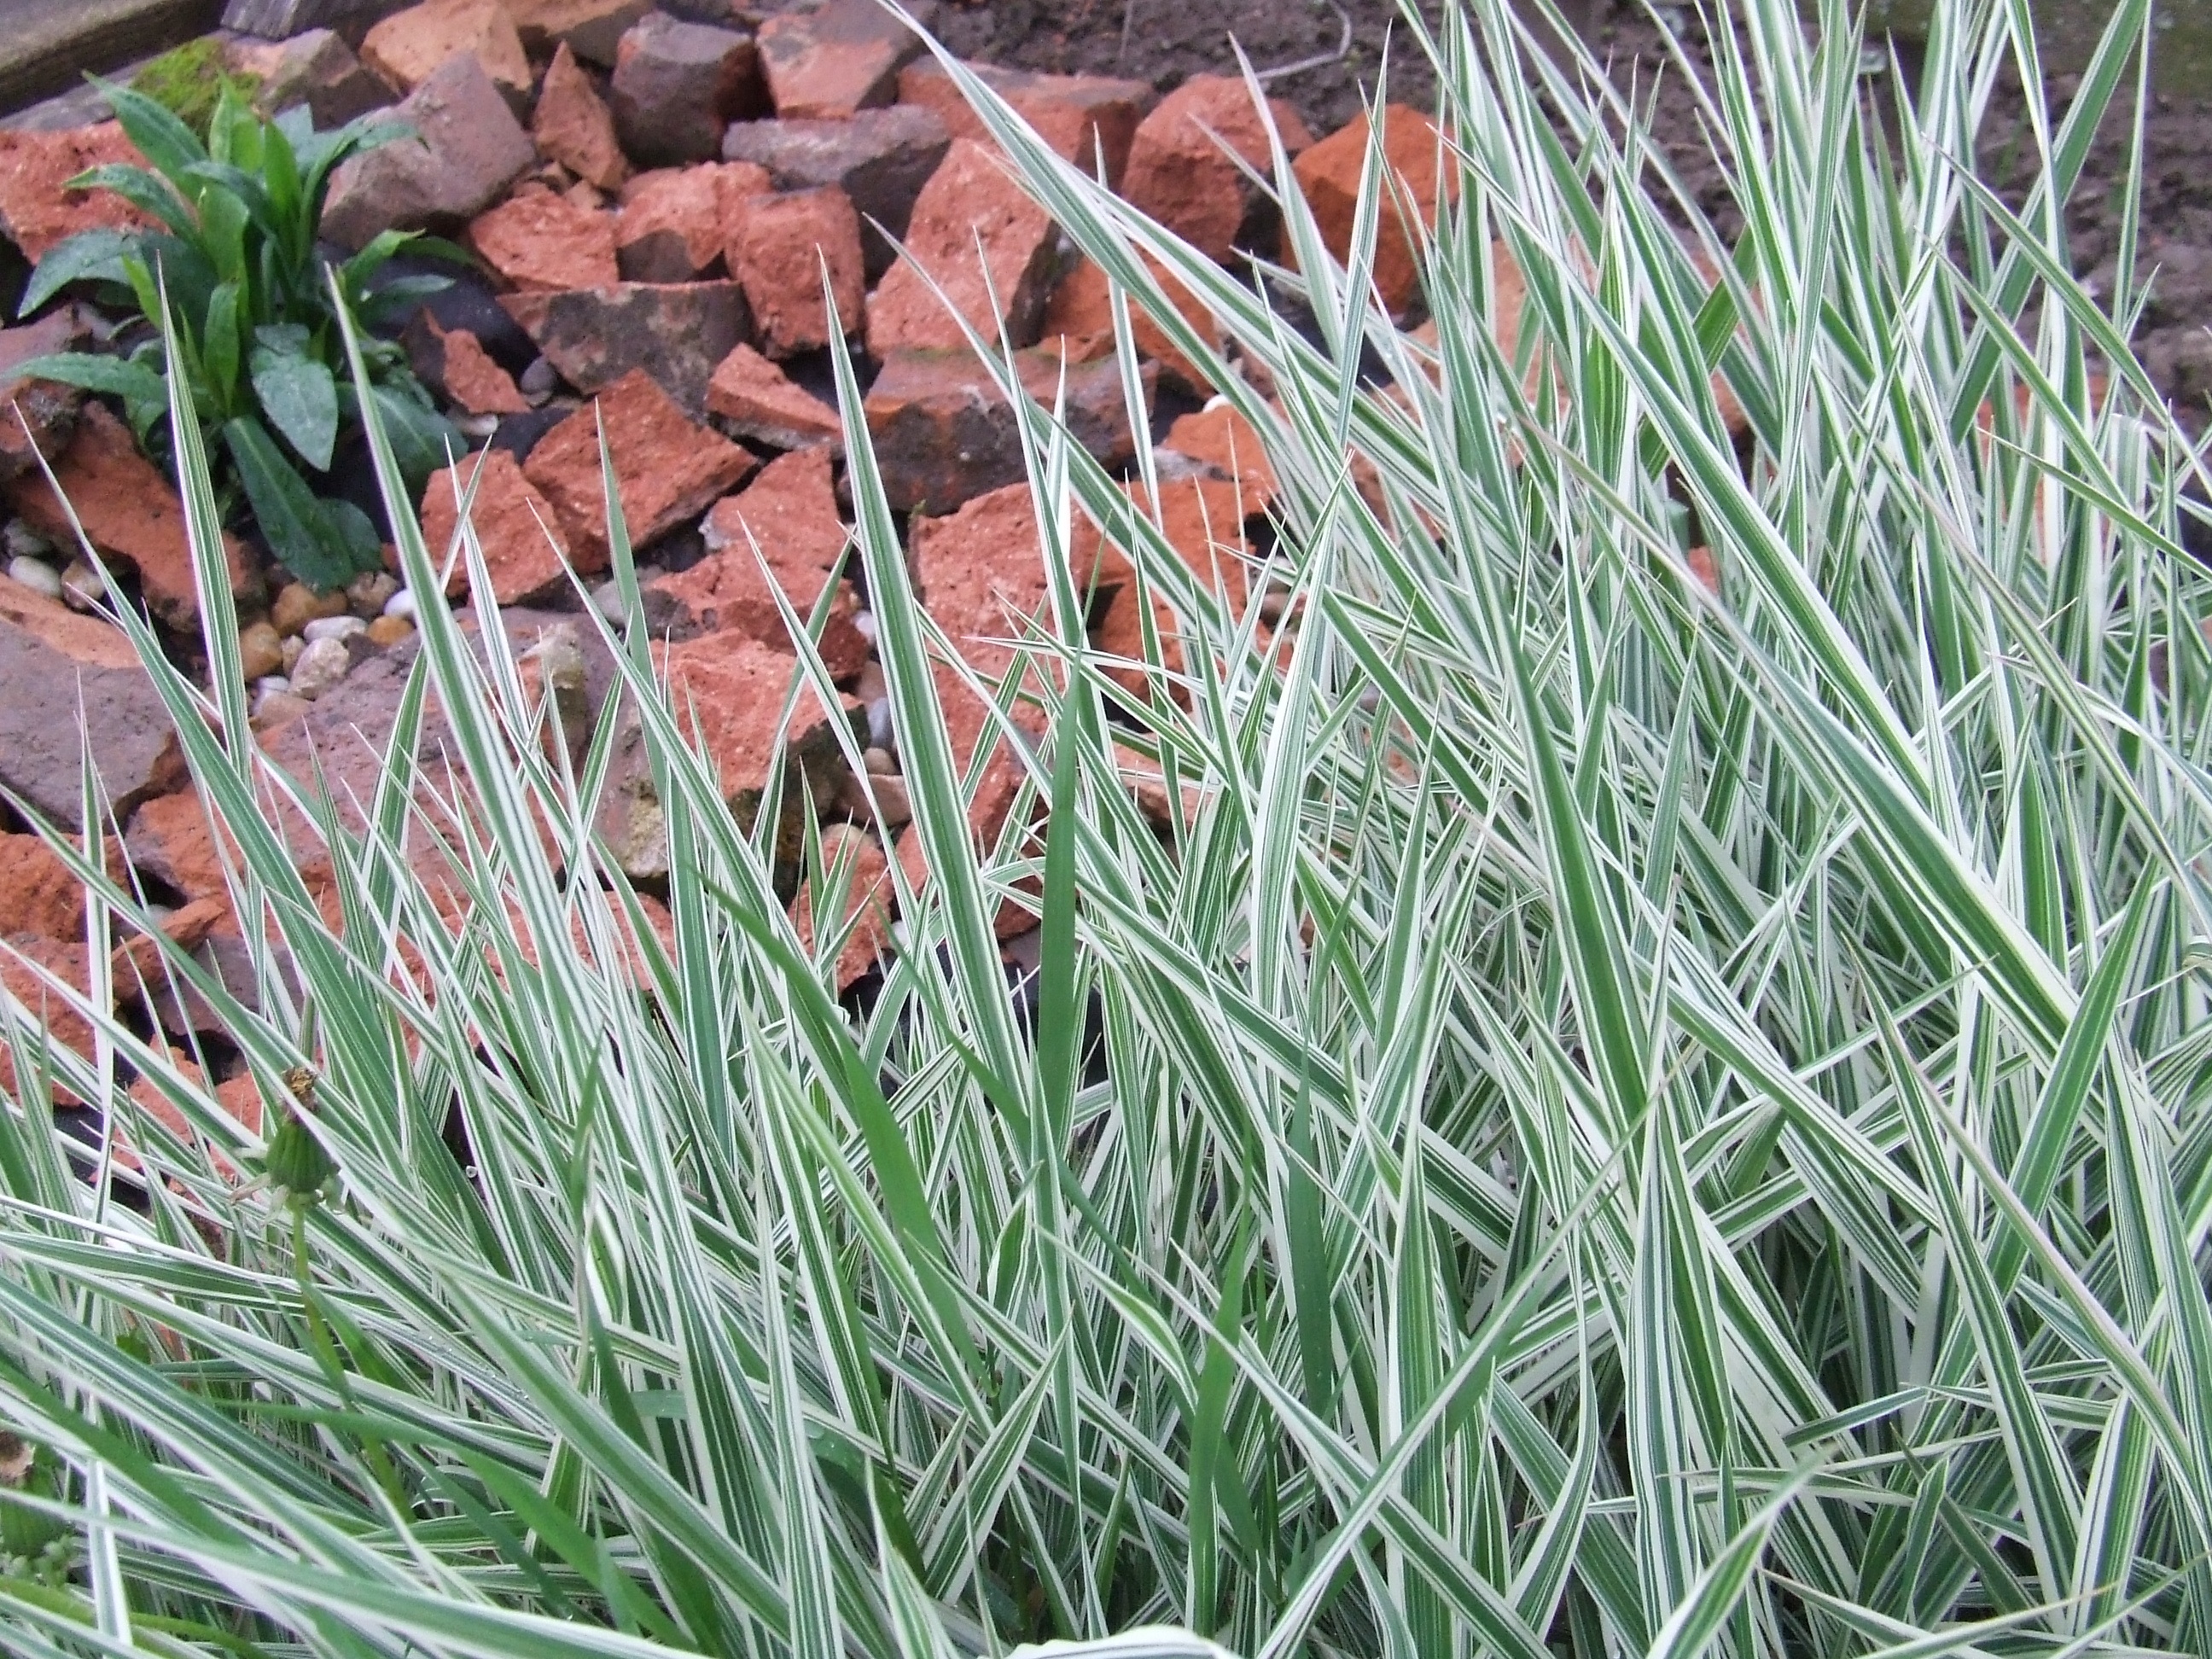
grass, plant, lawn, prairie, leaf, flower, herb, soil, botany, garden, flora, ornamental, strips, flowering plant, chrysopogon zizanioides, grass family, land plant